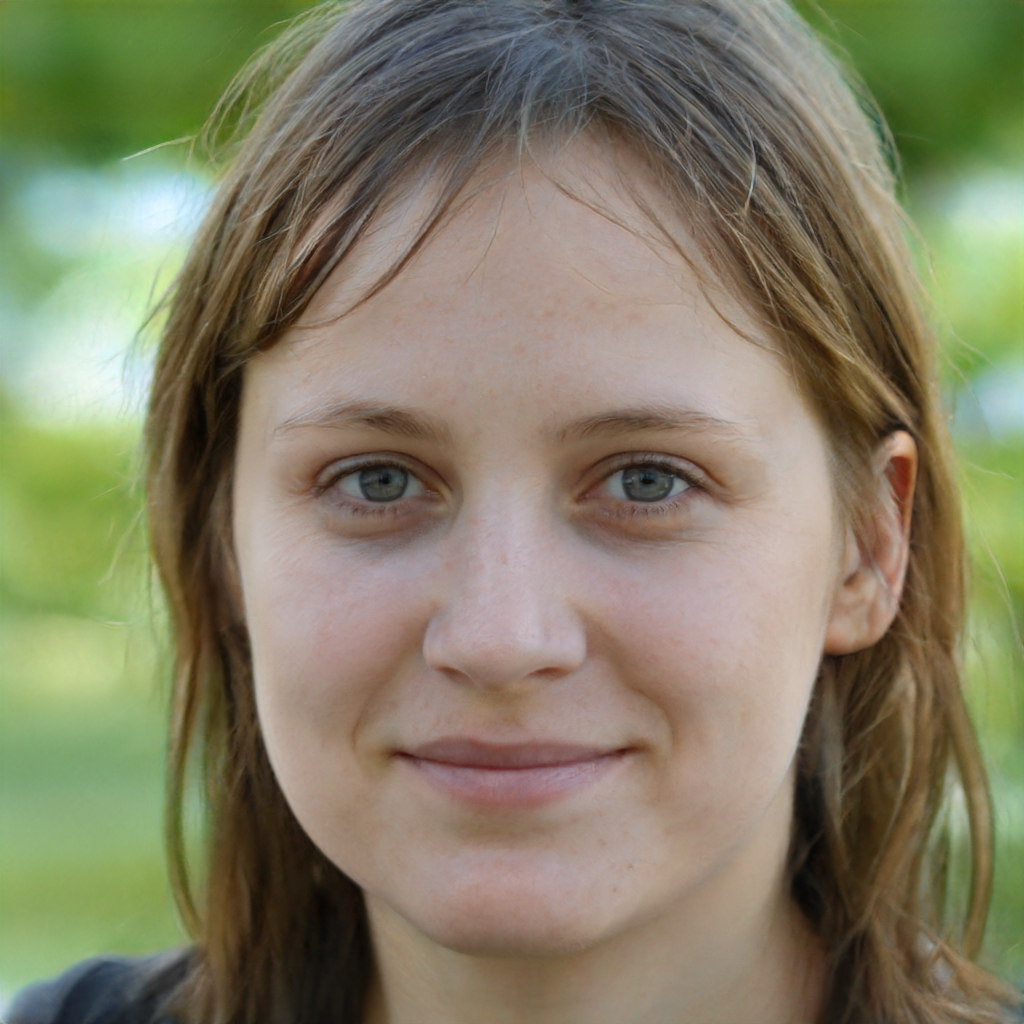
Gender: Female